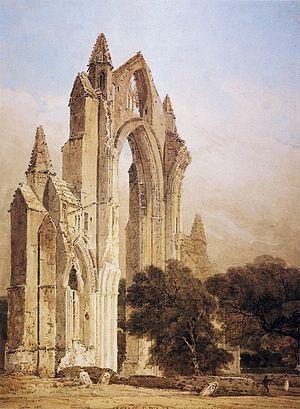
Thomas Girtin est un artiste peintre et aquafortiste anglais qui a joué un rôle majeur en établissant l'aquarelle comme un art reconnu.